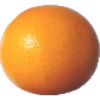
Label: Grapefruit Pink 1